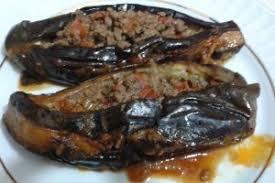
Yemek: karniyarik